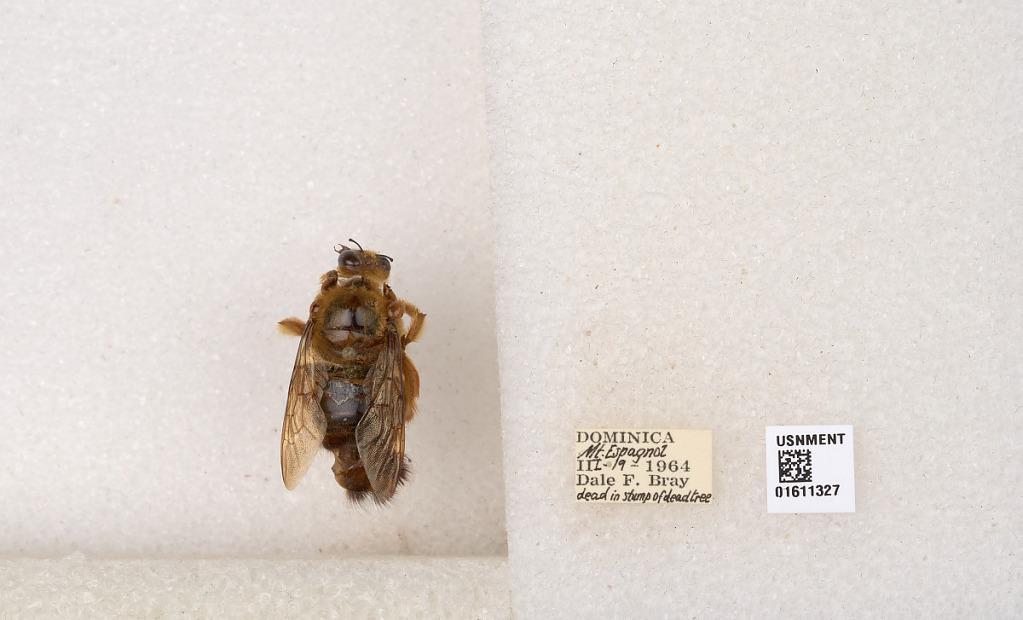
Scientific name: Xylocopa
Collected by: M. Alvarenga
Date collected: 1964-3-19
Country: Dominica
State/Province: Saint Peter
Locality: Mt. Espagnol (Morne Espagnol)